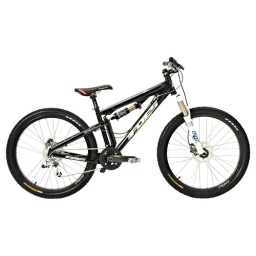
4&amp;quot; travel mountain cross / dual slalom / play bike. Approx. $2399 base MSRP. Hand built in Pasadena, California.